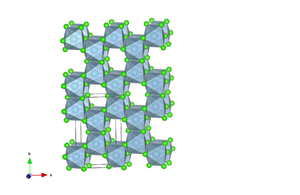
structure cristalline de AlCl3, structure en nid d'abeille Dessiné à l'aide de VESTA K. Momma and F. Izumi, ""VESTA: a three-dimensional visualization system for electronic and structural analysis."" J. Appl. Crystallogr., 41:653-658, 2008.
Le chlorure d'aluminium aussi appelé trichlorure d’aluminium, ou chlorure d'aluminium(III), est un sel d'aluminium et de chlore. La forme anhydre possède une structure particulière : bien qu'étant un halogénure d'un métal très électropositif, les liaisons chimiques sont principalement covalentes et non pas ioniques comme on pourrait s'y attendre. Cela a notamment pour conséquence qu'AlCl₃ possède des températures de fusion et de sublimation basses, et qu'à l'état liquide, il conduit mal l'électricité contrairement aux halogénures ioniques comme le chlorure de sodium. Ce composé existe à l'état solide sous la forme d'un réseau hexacoordiné. Il fond en formant un dimère tétracoordiné, Al₂Cl₆ qui peut se vaporiser, mais qui se dissocie à température plus élevée pour former une espèce AlCl₃ analogue à BF₃.